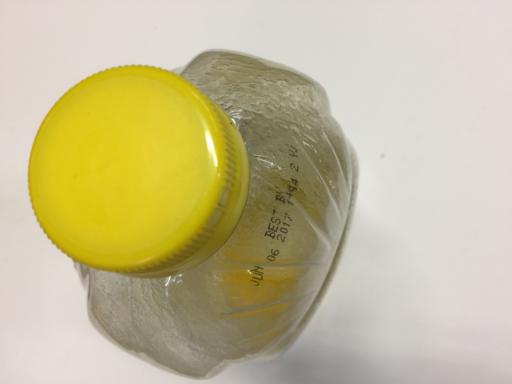
Waste category: plastic